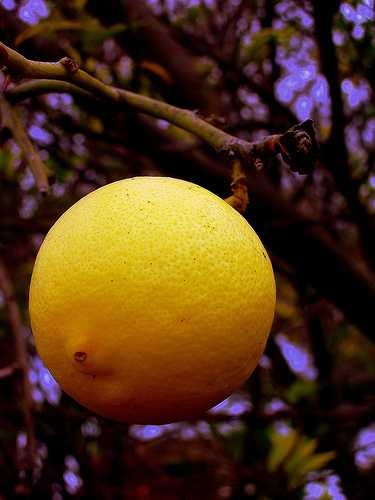
Label: Lemon